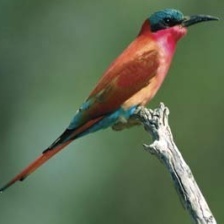
Species: CARMINE BEE-EATER
Scientific name: MEROPS NUBICOIDES
ImageNet parent category: bee_eater